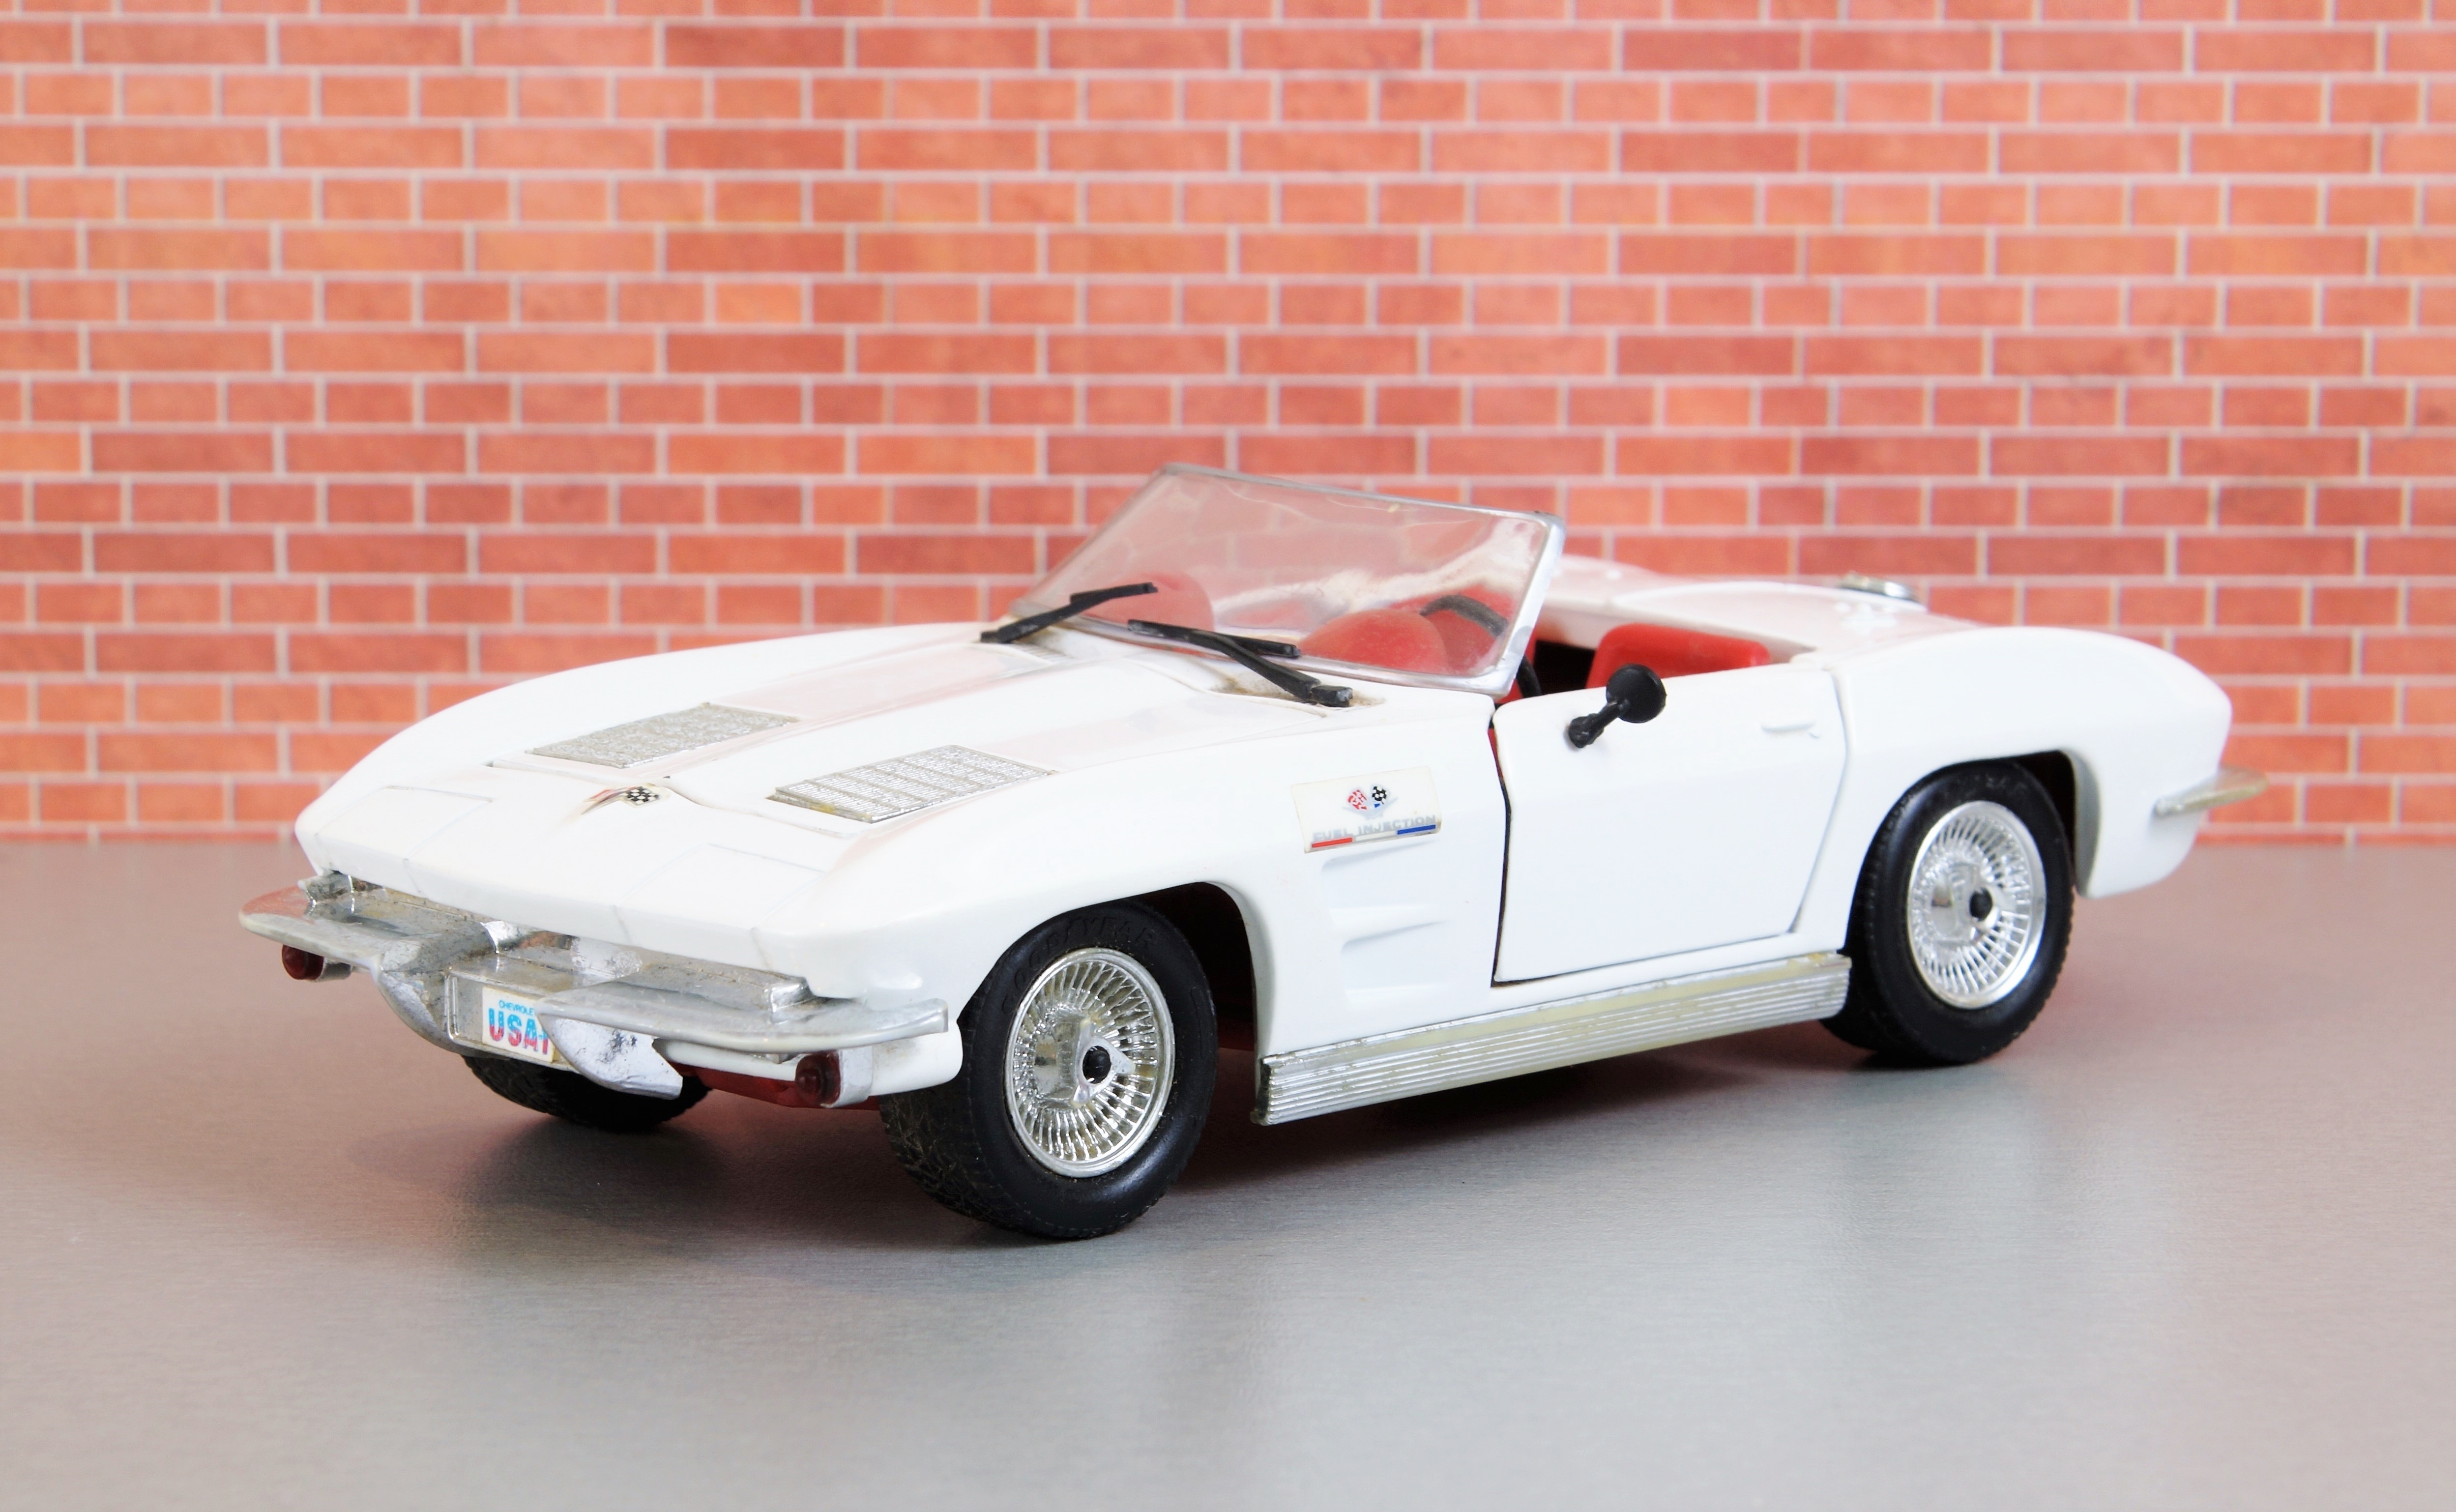
car, old, model, vehicle, usa, america, auto, automotive, sports car, muscle car, race car, oldtimer, classic, chevrolet, convertible, diorama, corvette, toy car, model car, land vehicle, automobile make, compact car, automotive design, luxury vehicle, corvette stingray